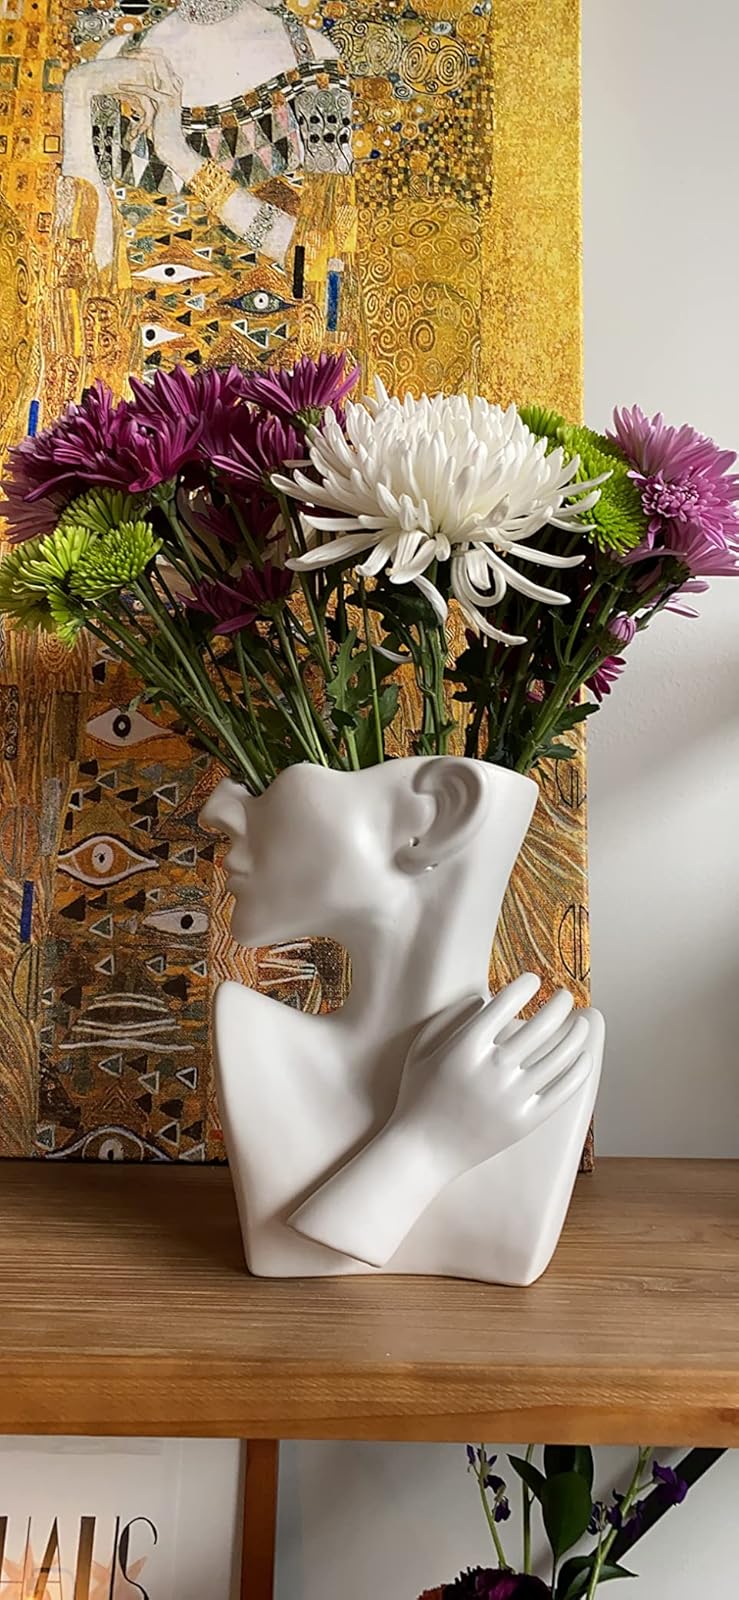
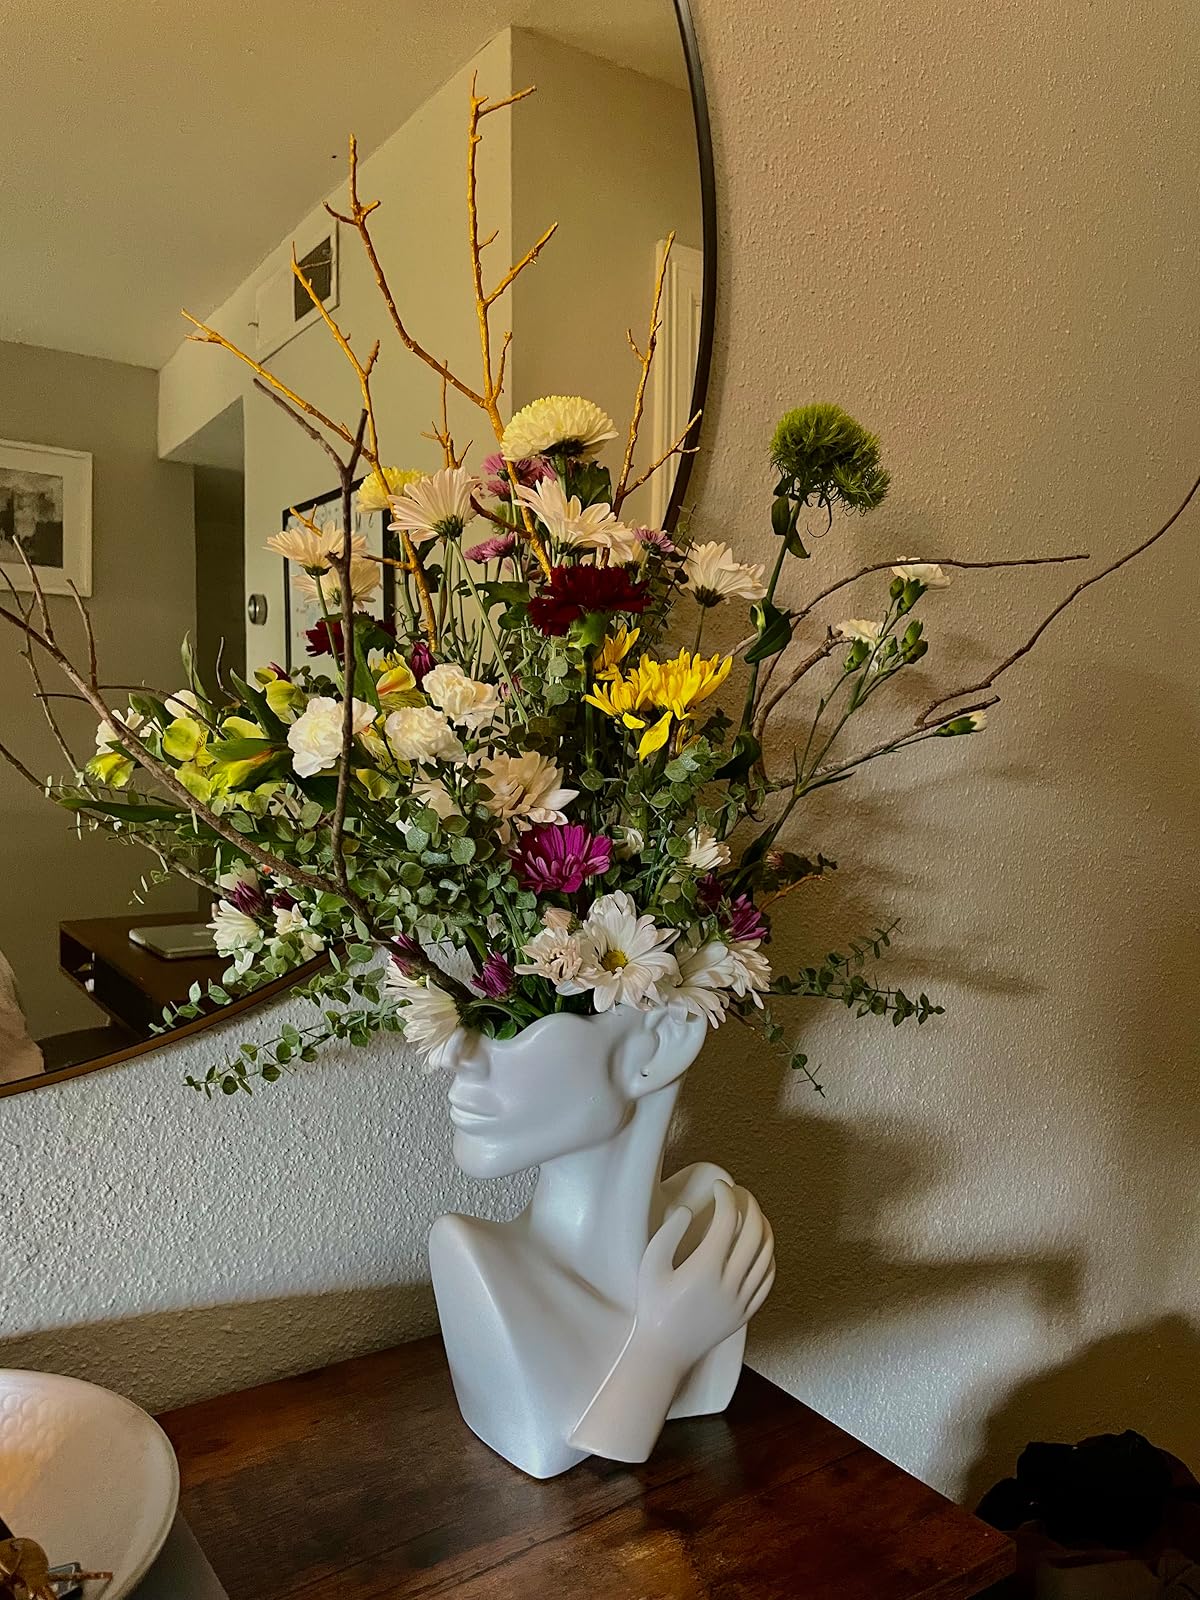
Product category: vase
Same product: yes